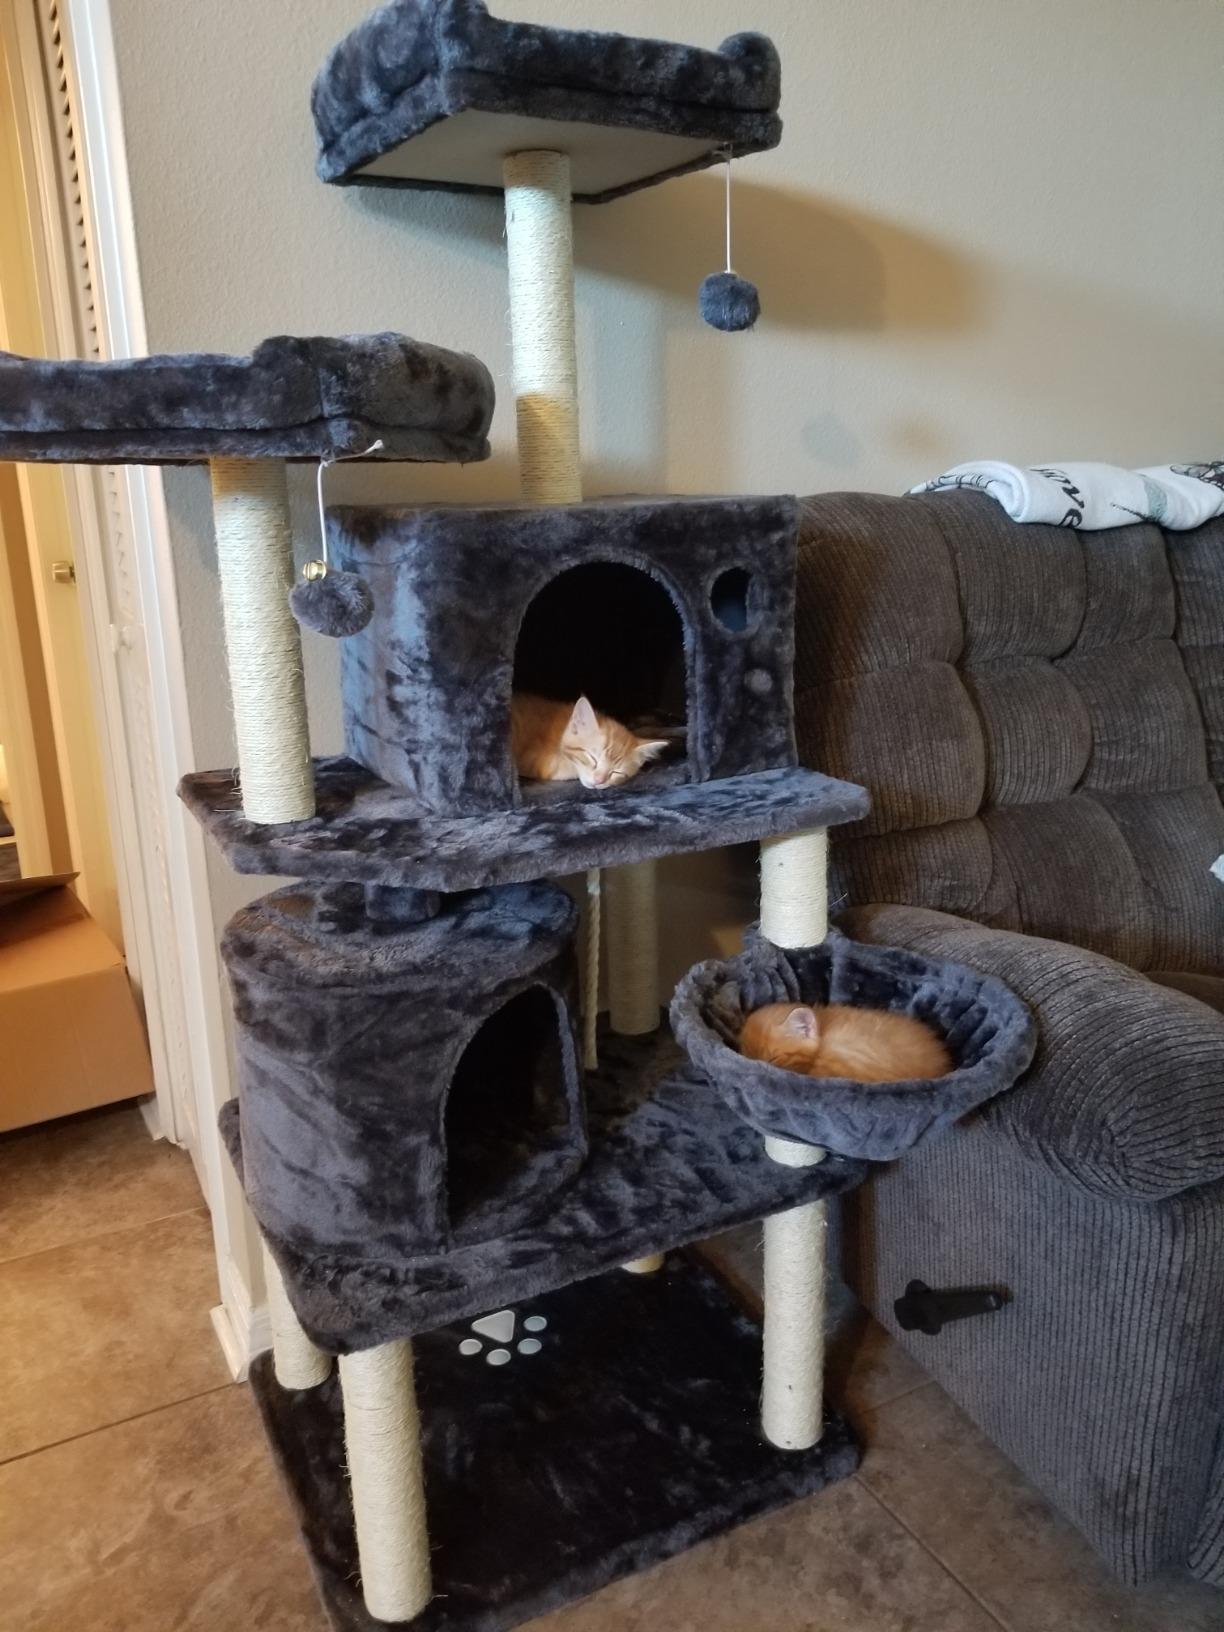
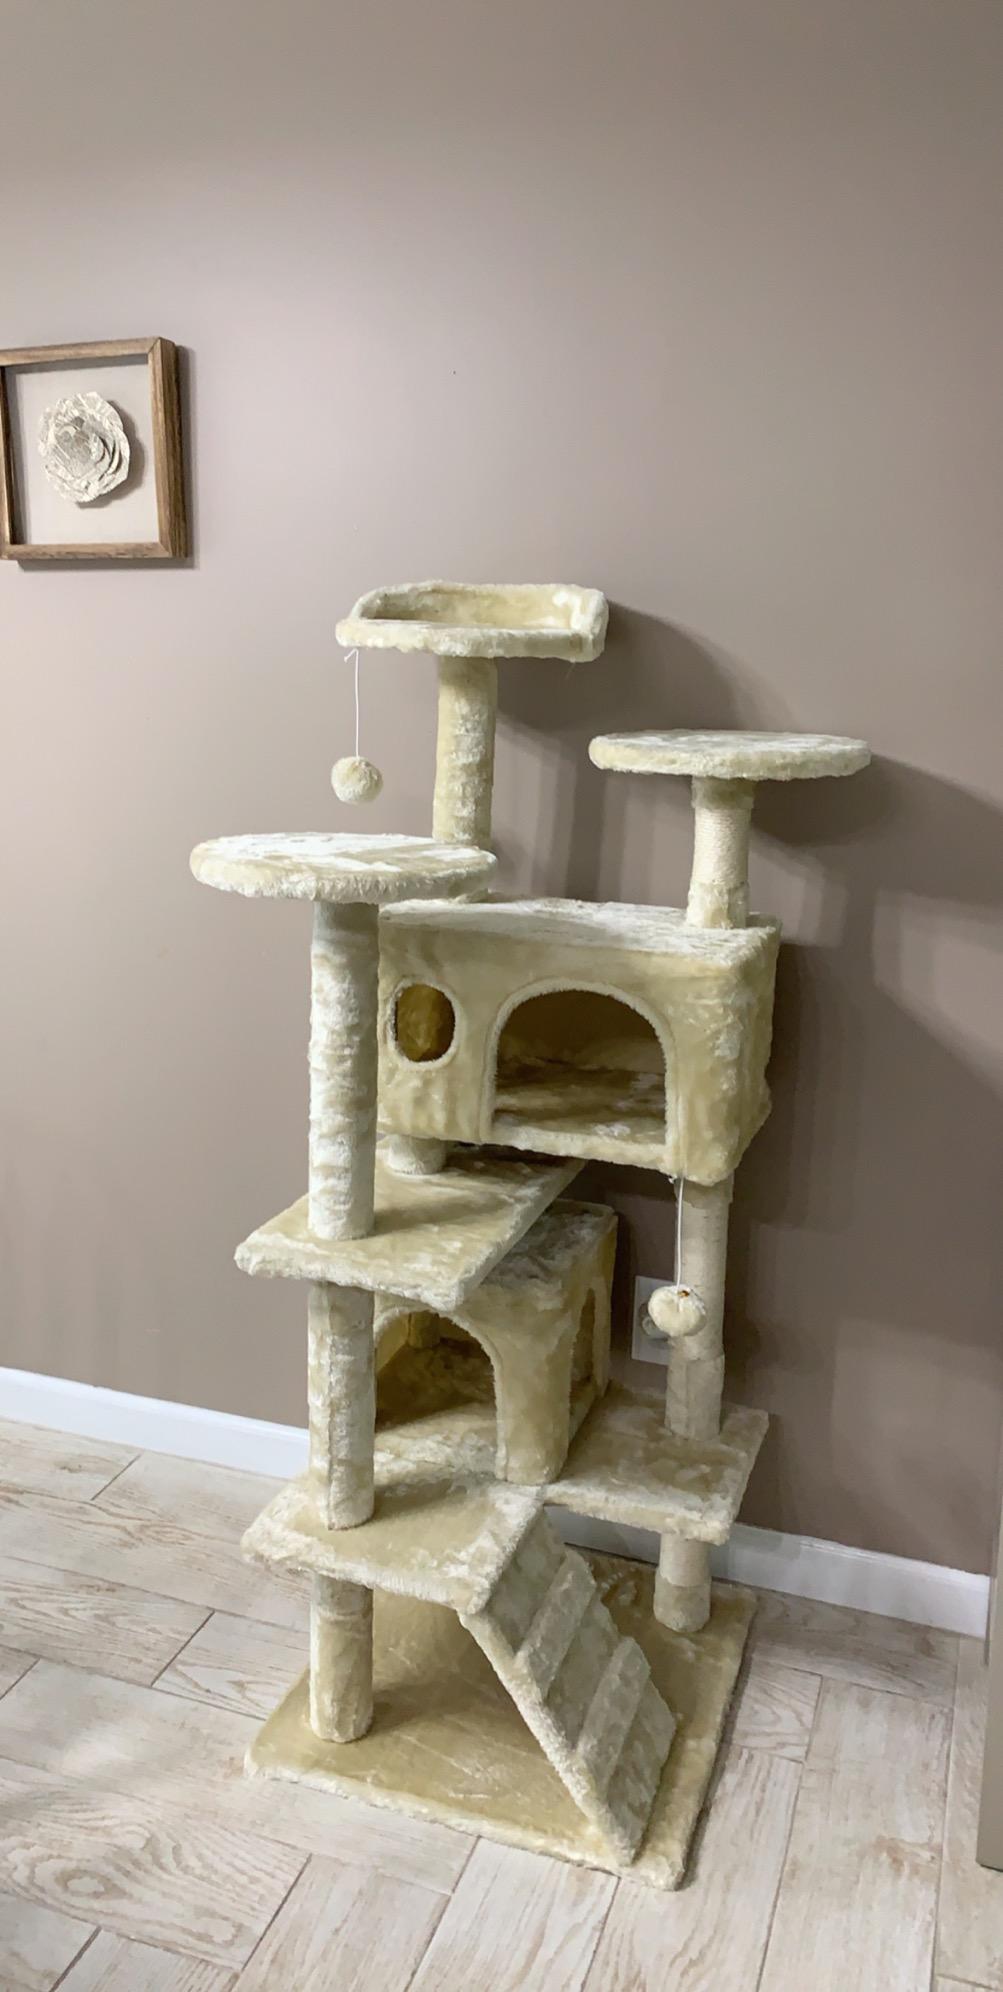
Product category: items_cat tree
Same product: no